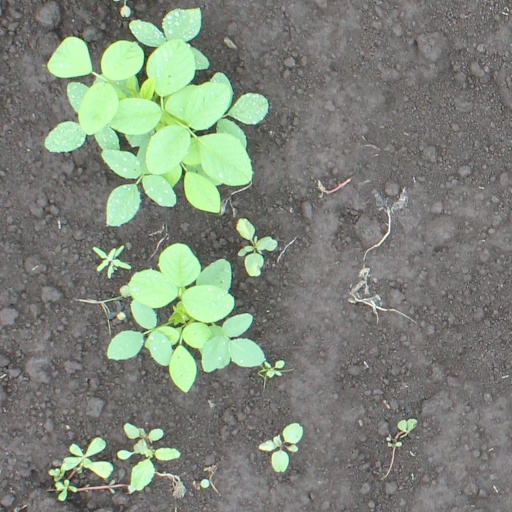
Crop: soybean